Sheffield Rules

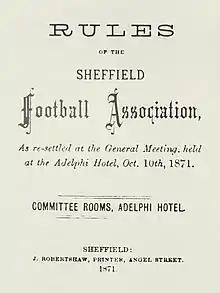
Title page of the 1871 rules

The Sheffield Rules was a code of football devised and played in the English city of Sheffield between 1858 and 1877. The rules were initially created and revised by Sheffield Football Club, with responsibility for the laws passing to the Sheffield Football Association upon that body's creation in 1867. The rules spread beyond the city boundaries to other clubs and associations in the north and midlands of England, making them one of the most popular forms of football during the 1860s and 1870s.